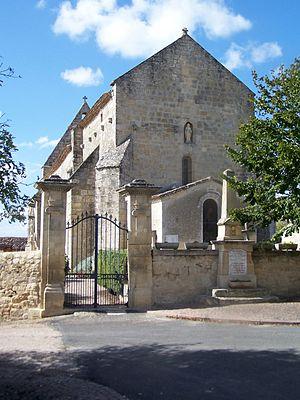
Église Notre-Dame de Castelviel (Gironde, France)
Castelviel est une commune du Sud-Ouest de la France, située dans le département de la Gironde, en région Nouvelle-Aquitaine.
L'église Notre-Dame est une église catholique située sur la commune de Castelviel, dans le département de la Gironde, en France.